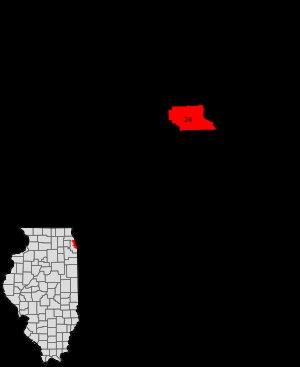
West Town est l'un des 77 secteurs communautaires de la ville de Chicago aux États-Unis. Dans ce secteur de la ville se trouve le quartier d'Ukrainian Village, avec notamment l'église des Saints-Innocents.